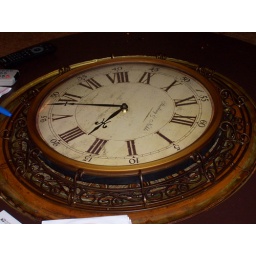
clock in the table =O